134th (Cornwall) Heavy Battery, Royal Garrison Artillery

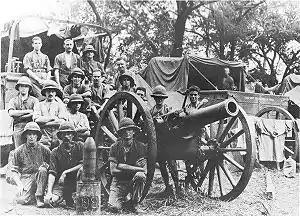
5.4-inch howitzer and crew at Morogoro, 1916–17.

On 5 March the battery received orders to join in the Kilimanjaro offensive with 2nd Division of the East African Expeditionary Force. It moved out via the Serengeti rail head and on 9 March took part in a demonstration against Salaita Hill (where the Imperial forces had been repulsed the previous month). Its first position was out of range of the enemy positions because of inaccurate maps. However, it moved forward and engaged the hill with Lyddite shells until the infantry reached the top. Next day it crossed the drift on the Lumi River and on 11 March it fired in support of an attack on Latema Hill (the Battle of Latema Nek). After the German withdrawal the battery bivouacked at Taveta and then at Himo until May.